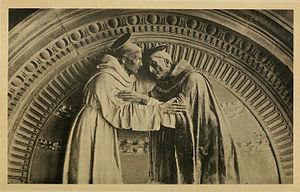
ANDREA DELLA ROBBIA La rencontre de saint François et de saint Dominique Bas-relief, terre cuite polychrome. Florence, Loggia di San Paolo. Cliché Alinari